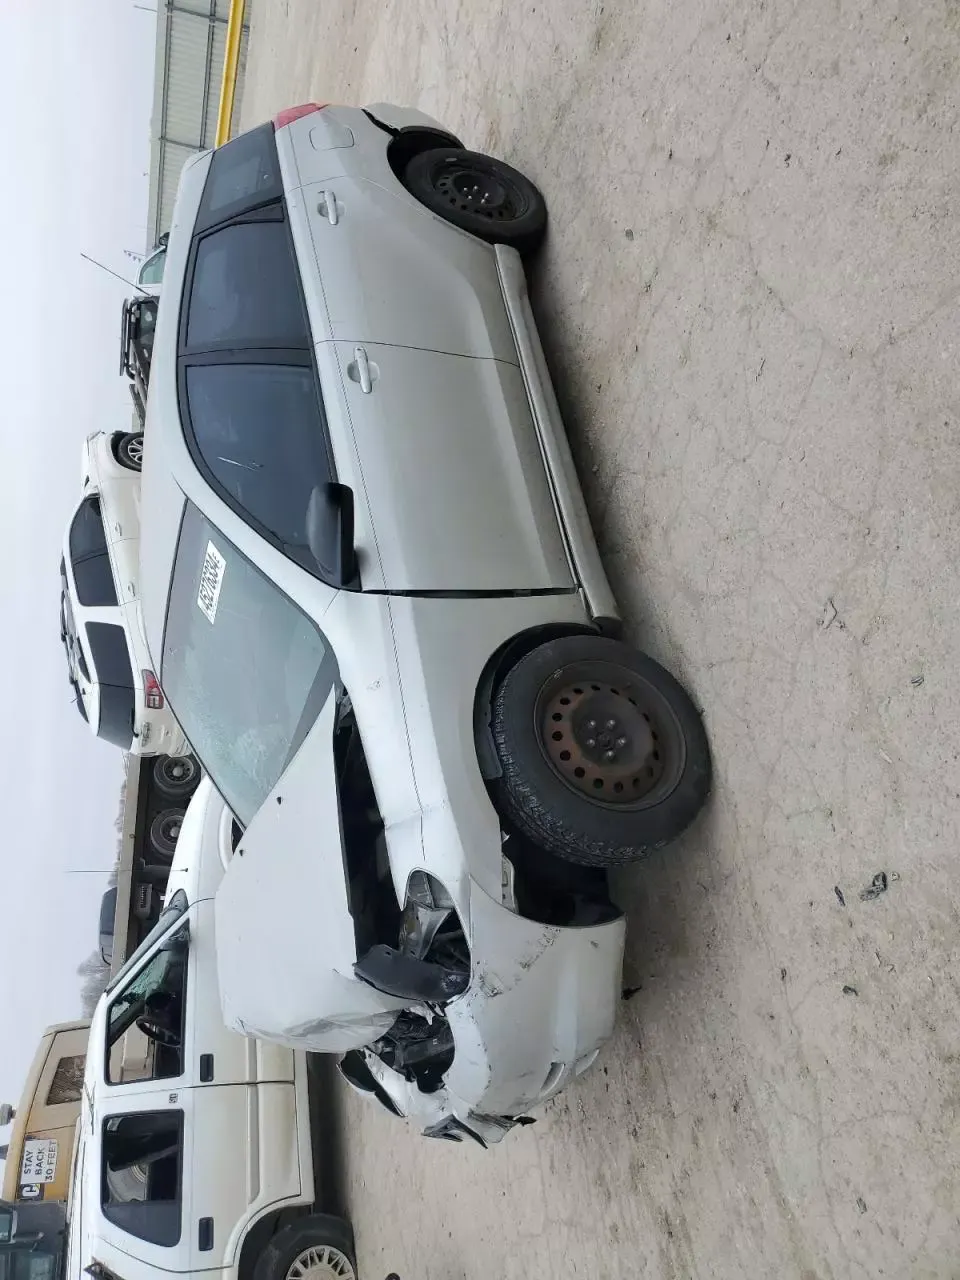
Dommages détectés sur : plaque d'immatriculation avant, pare-choc avant, feu avant droit, feu avant gauche, capot, aile avant droite, aile avant gauche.
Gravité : majeur